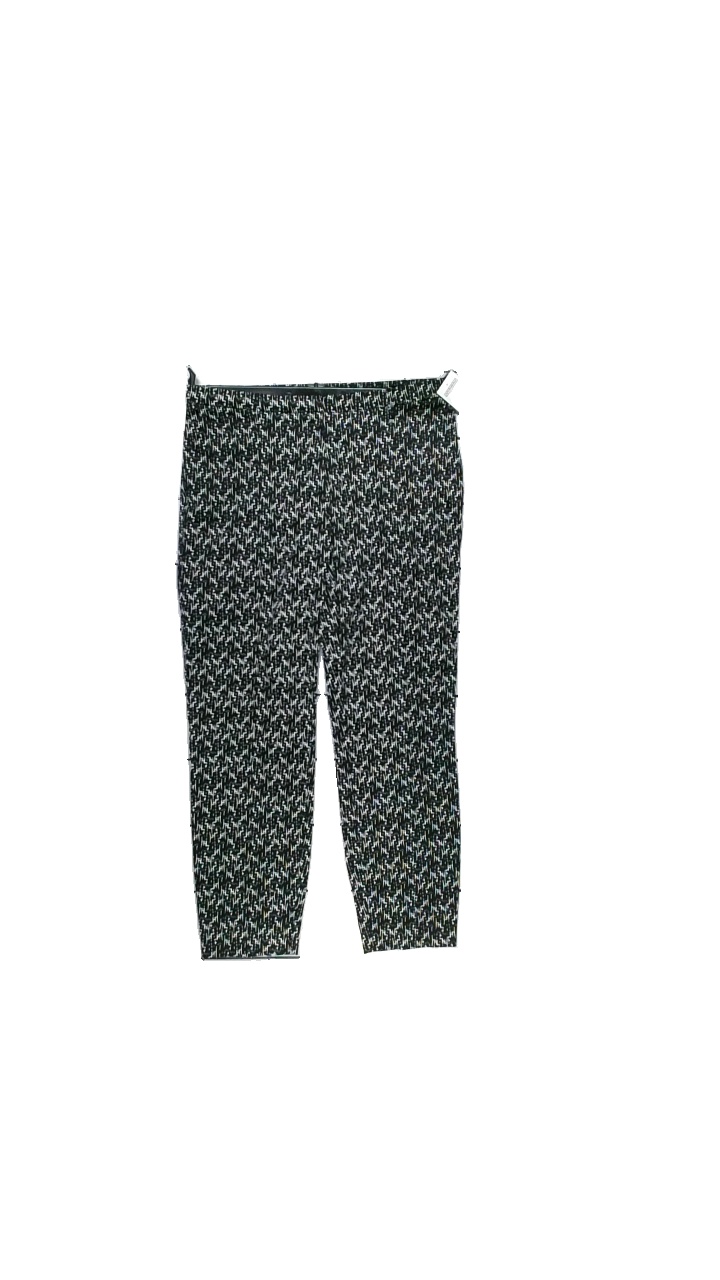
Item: Trousers (Ladies)
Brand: Åhlens
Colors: Black, White
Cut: Regular
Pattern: Other
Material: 98%Bomull2%Elastan
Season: All
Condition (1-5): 4
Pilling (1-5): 5
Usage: Reuse
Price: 50-100